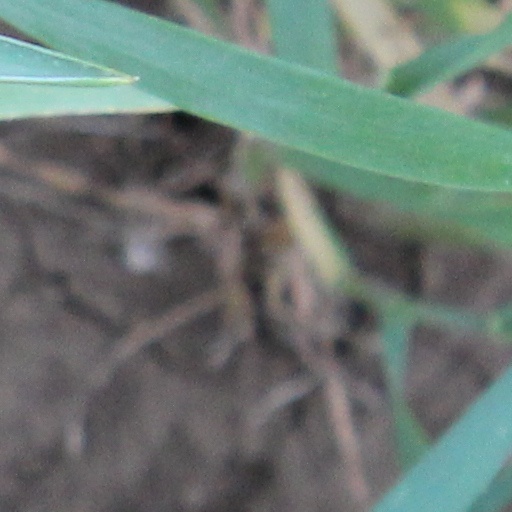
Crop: wheat